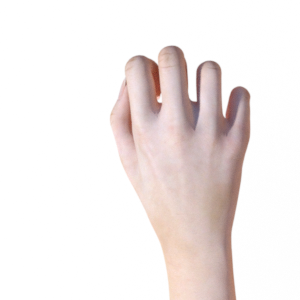
Label: rock